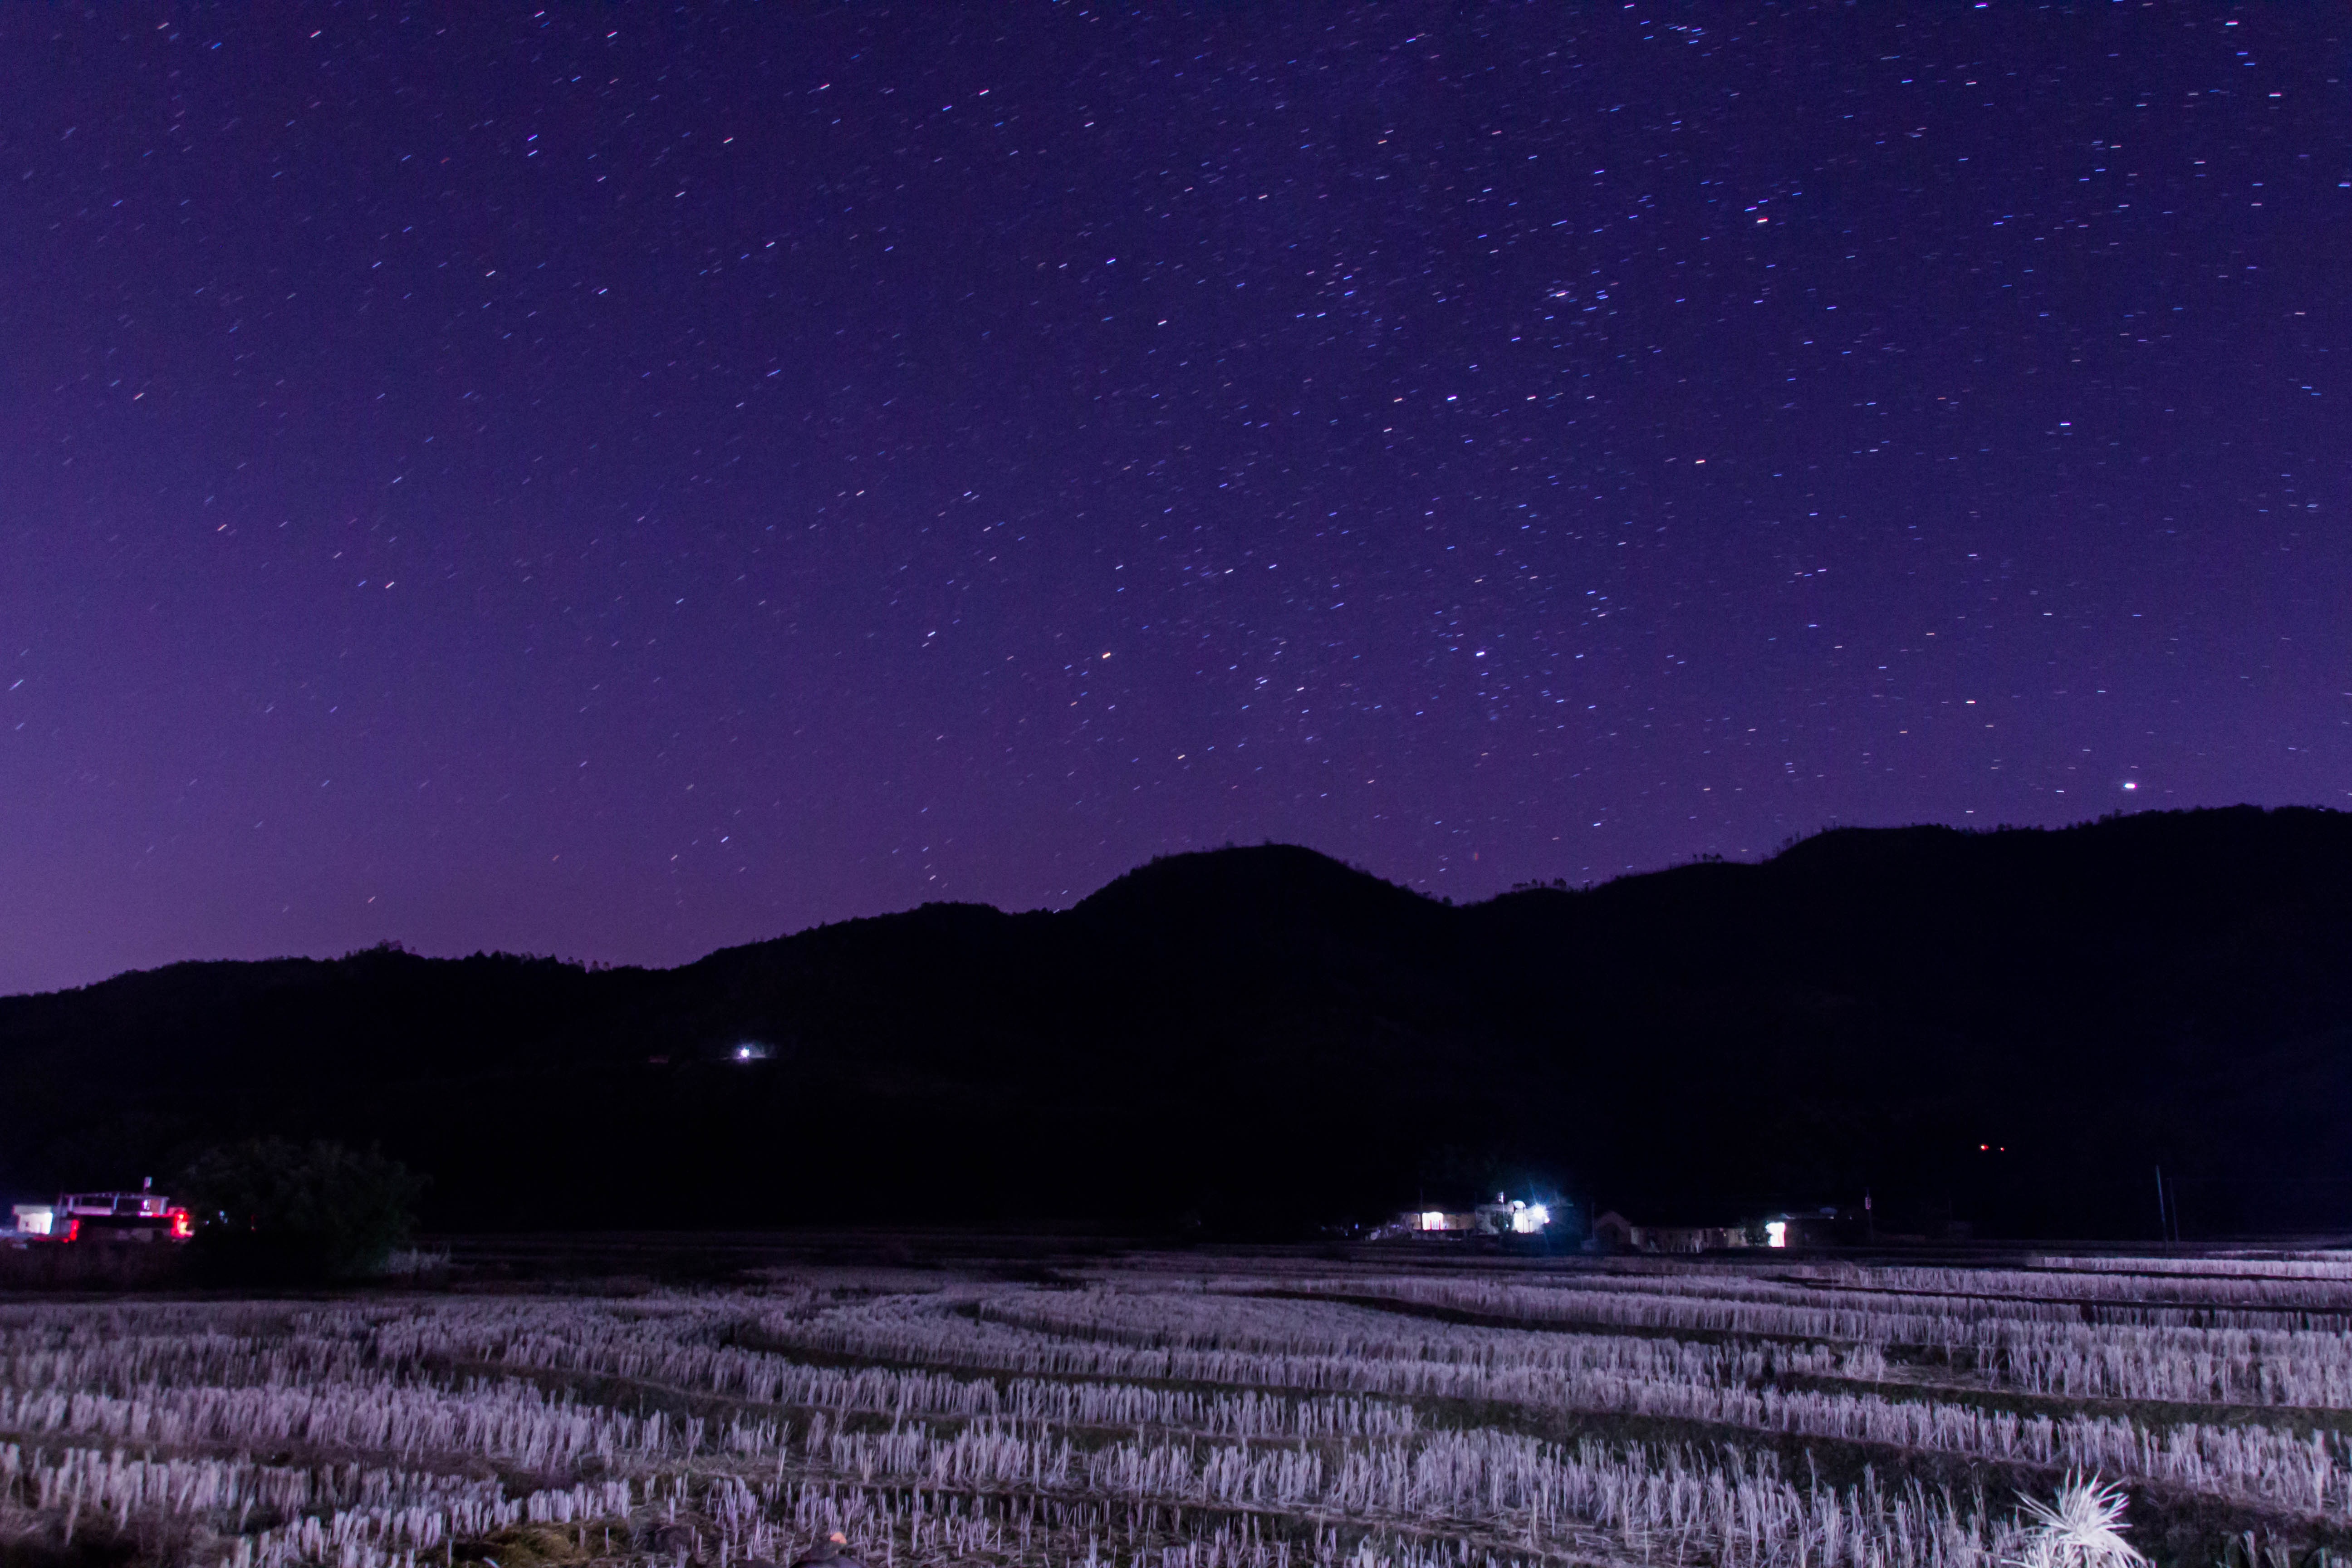
sky, night, star, atmosphere, country, dusk, aurora, fields, night view, geological phenomenon